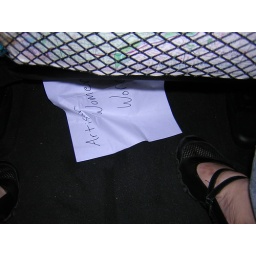
You can tell who went on before you by the signs crumpled on the floor